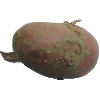
Label: Potato Red 1